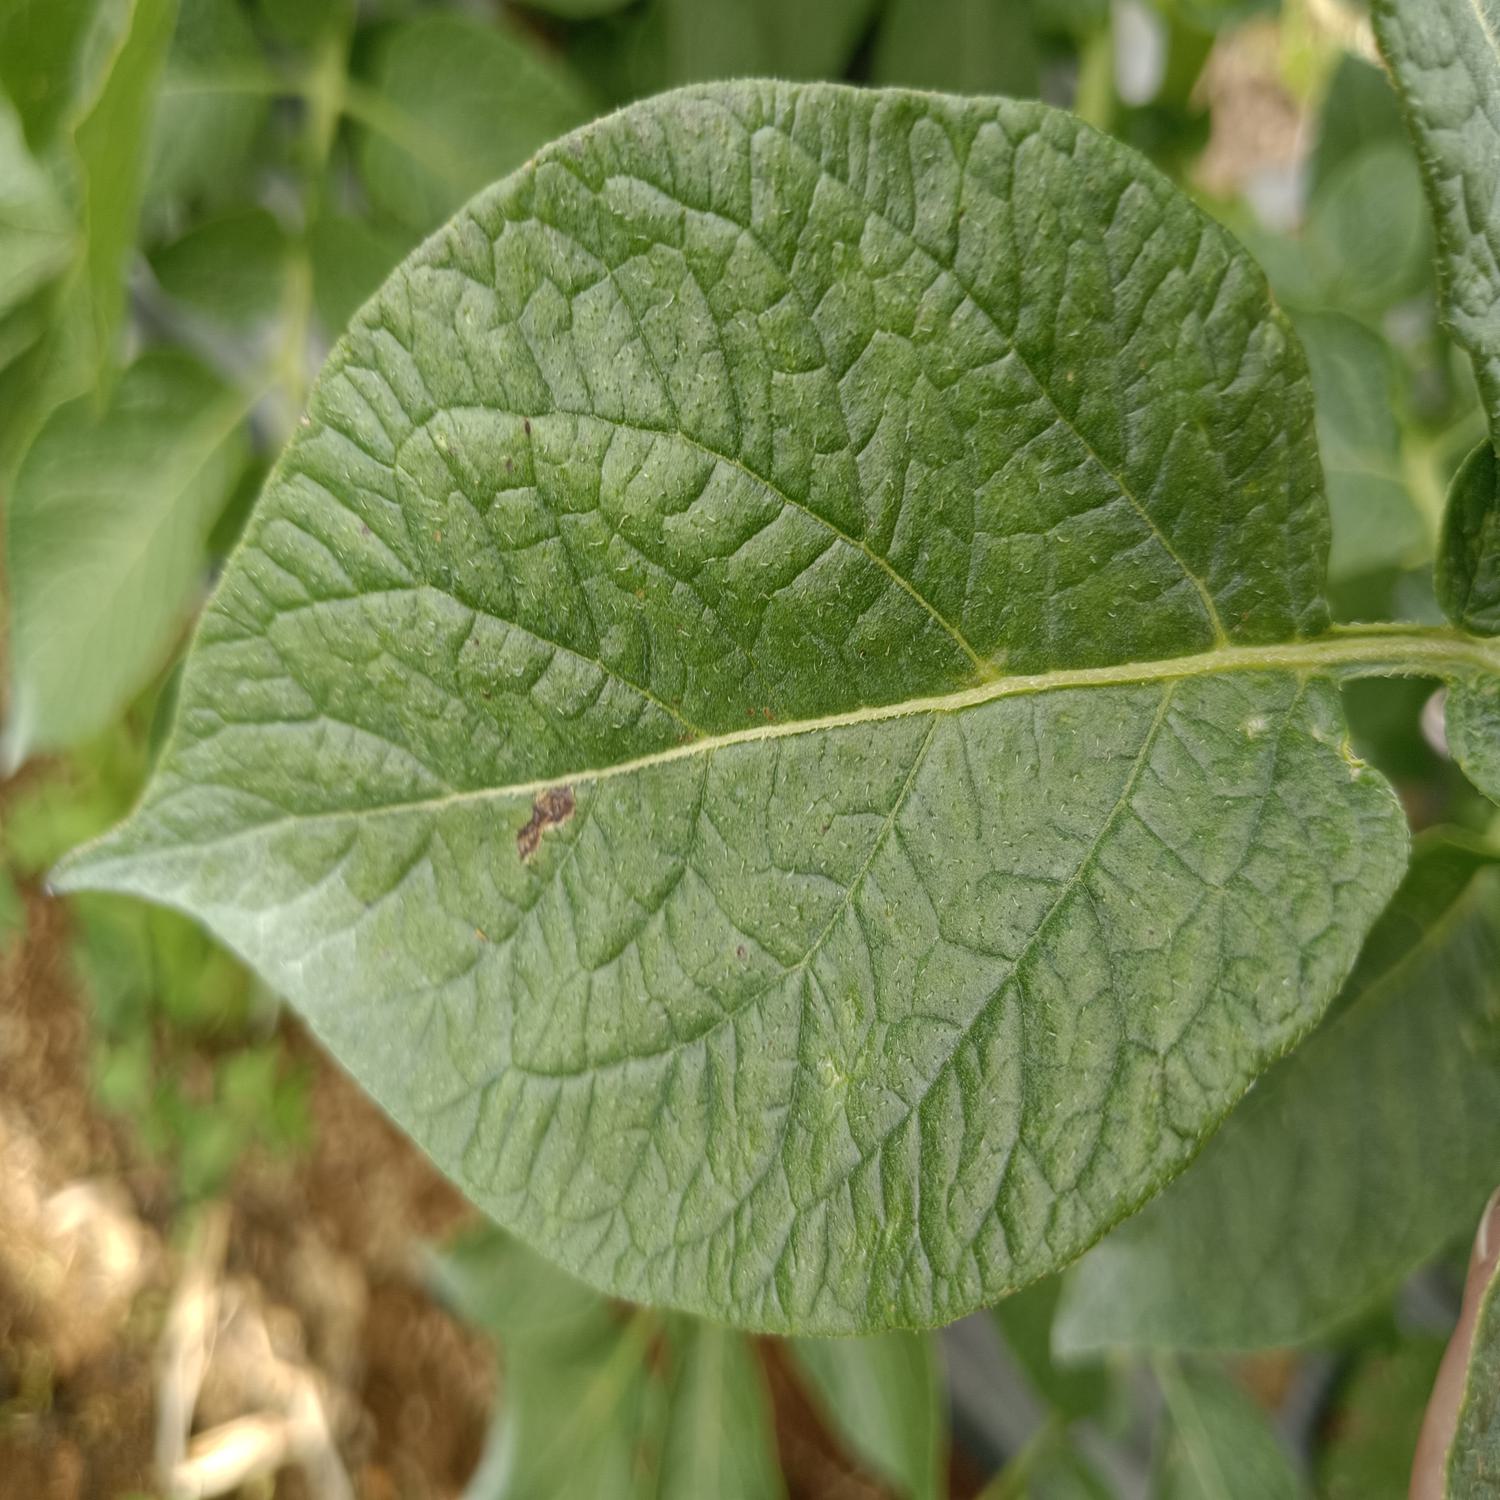
Label: Fungi